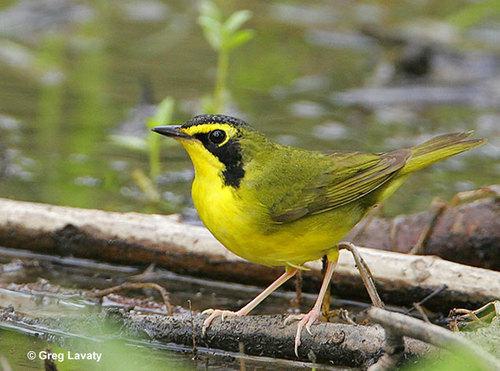
A photo of a kentucky warbler